Cool Air

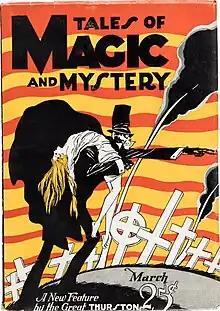
Issue of "Tales of Magic and Mystery" that "Cool Air" first appeared in, March 1928.

Lovecraft wrote "Cool Air" during his unhappy stay in New York City, during which he wrote three horror stories with a New York setting. In "Lovecraft's New York Exile," David E. Schultz cites the contrast Lovecraft felt between his apartment, crammed with relics of his beloved New England, and the immigrant neighborhood of Red Hook near where he lived as an inspiration for the "unsettling juxtaposition of opposites" that characterizes the short story. Like the story's main character, Schultz suggests, Lovecraft, cut off from his native Providence, Rhode Island, felt himself to be just going through the motions of life.